Great Clarendon Street

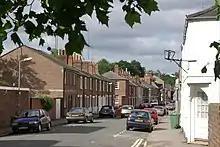
Looking along Great Clarendon Street

Great Clarendon Street is one of the principal thoroughfares of the Jericho district of Oxford, England, an inner suburb northwest of the centre of the city.